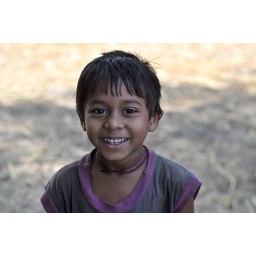
Taken in a Village In West Bengal (India). This boy give a cute smile that looks so innocent.